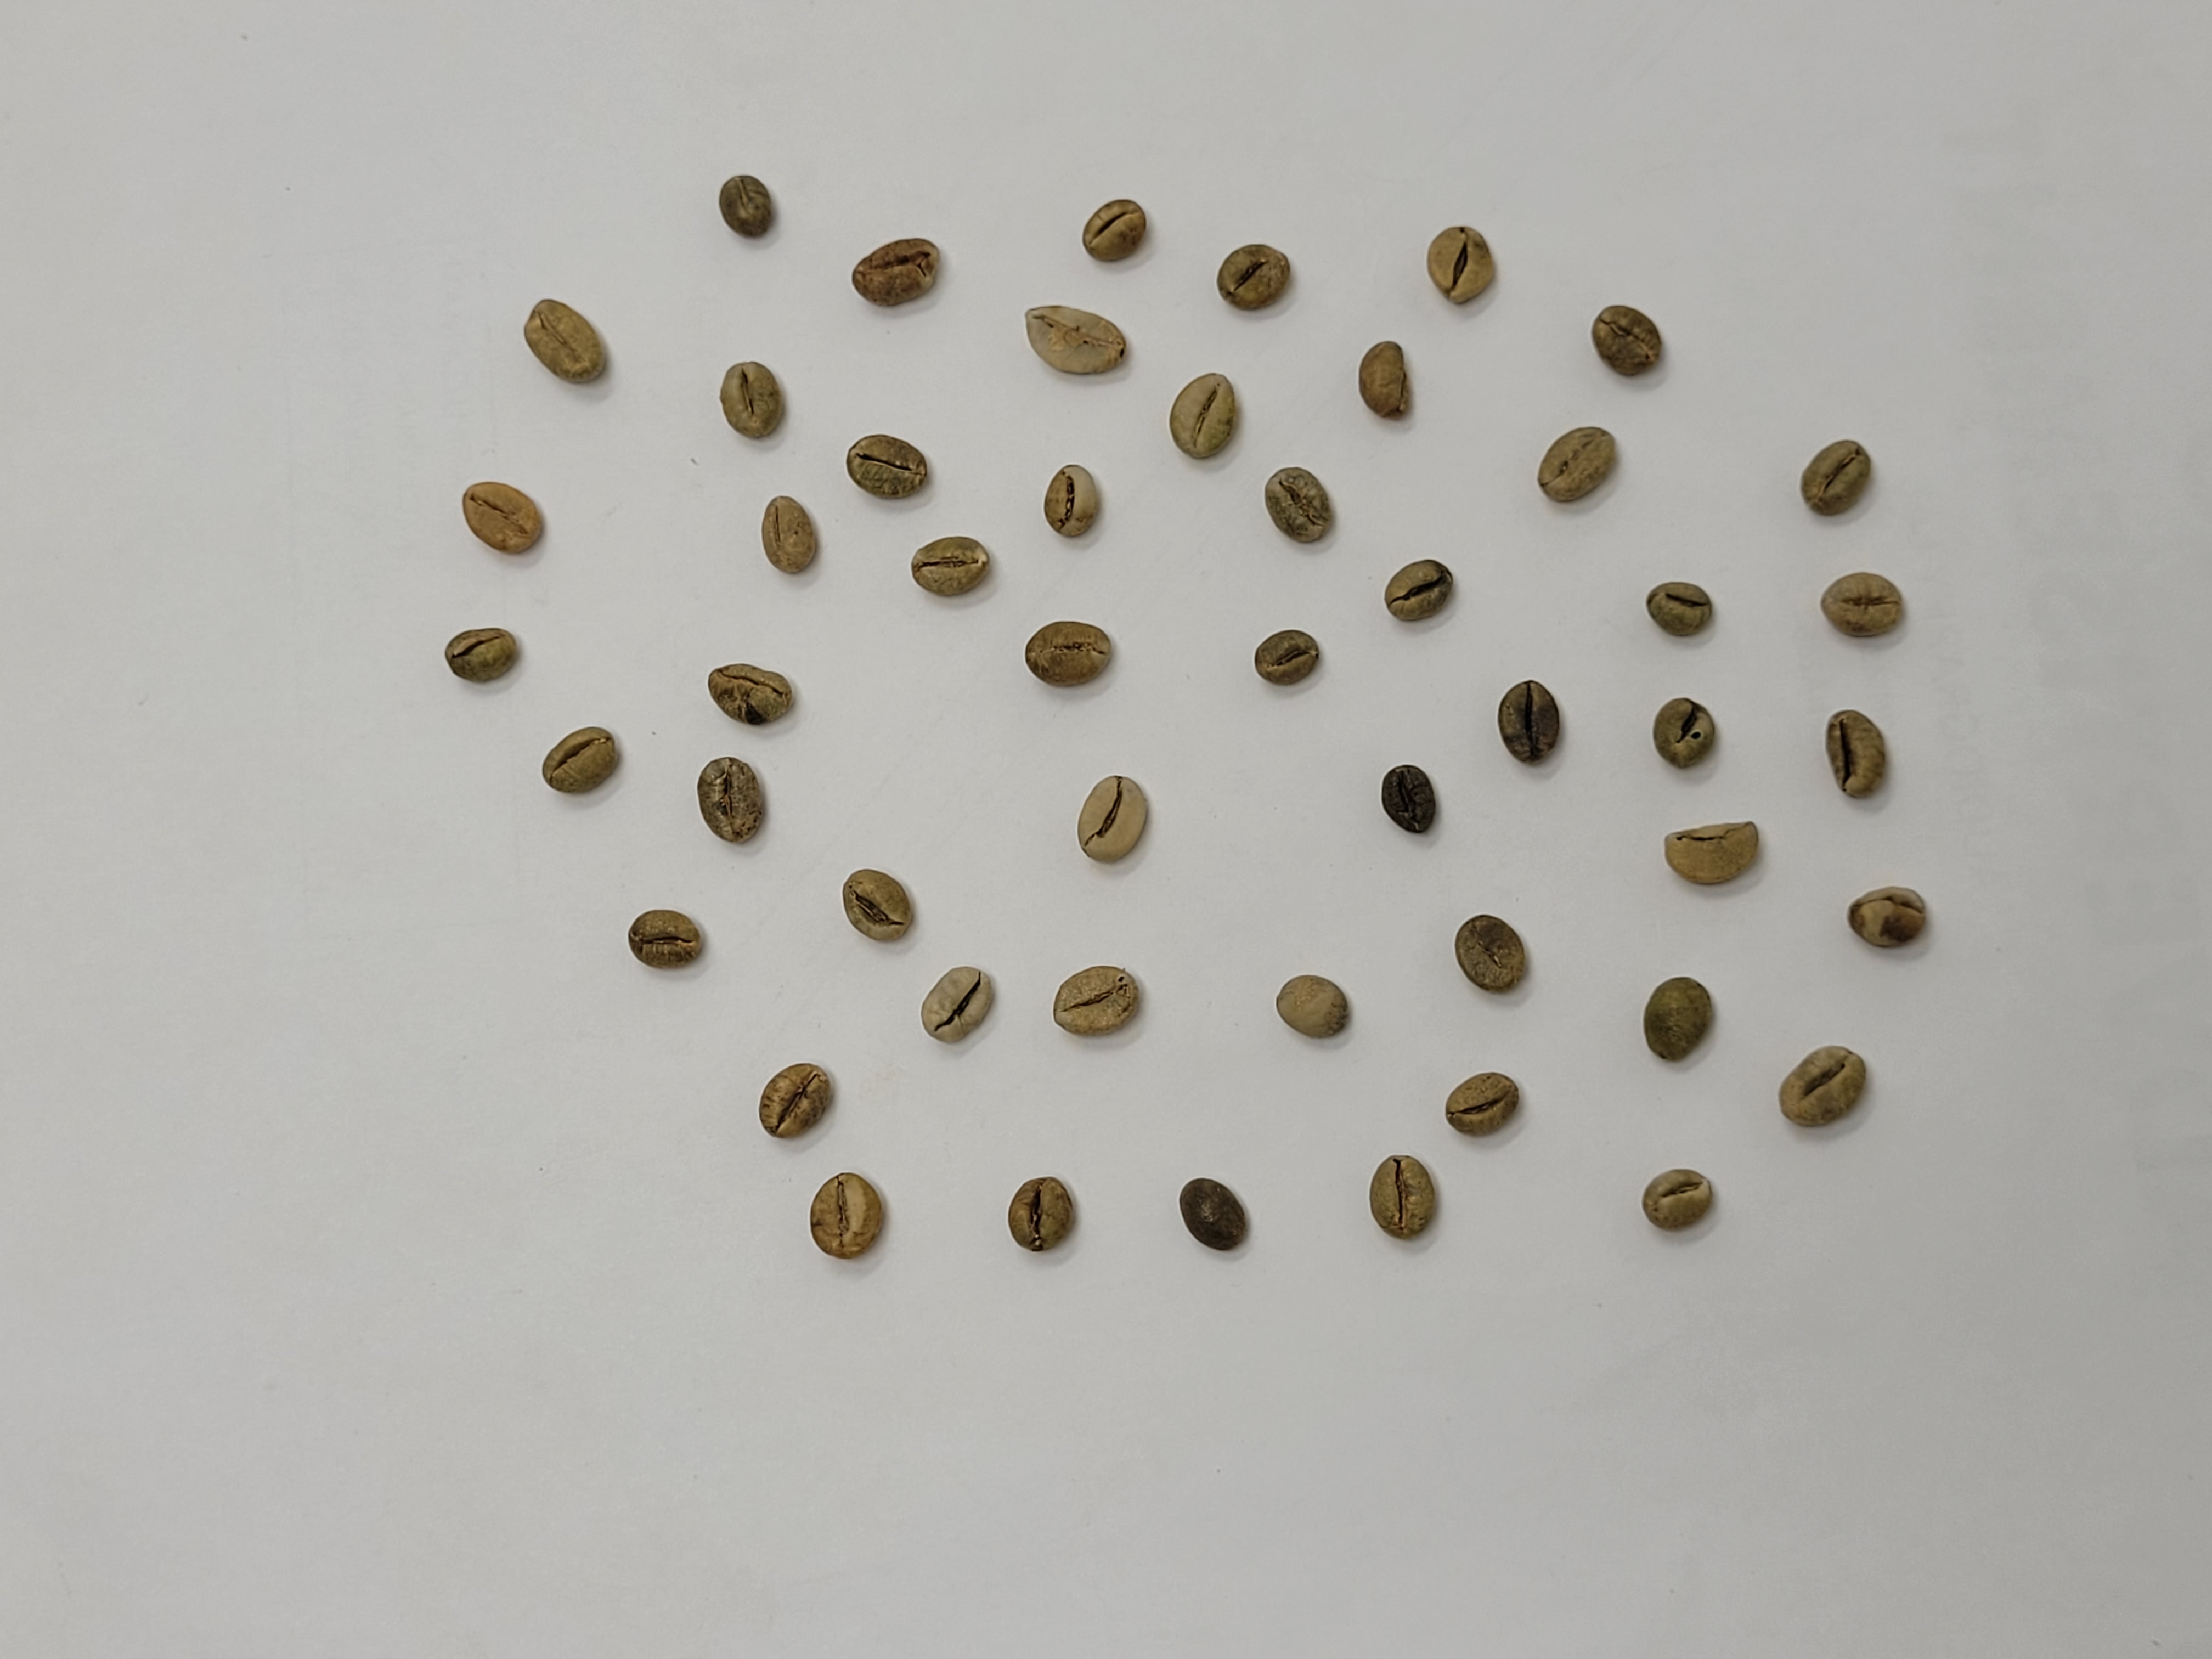
Coffee bean quality grade: PB-II